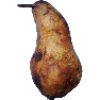
Label: pear_abate